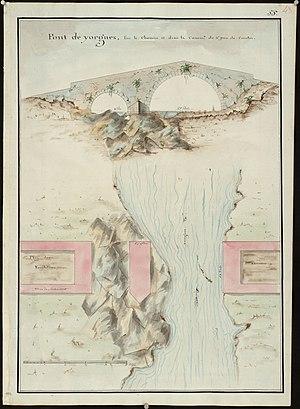
Saint-Jean-de-Cuculles. - Plan, profil et élévation du pont de Vorgues, sur le ruisseau du même nom
Saint-Jean-de-Cuculles est une commune française située dans le département de l'Hérault en région Occitanie.